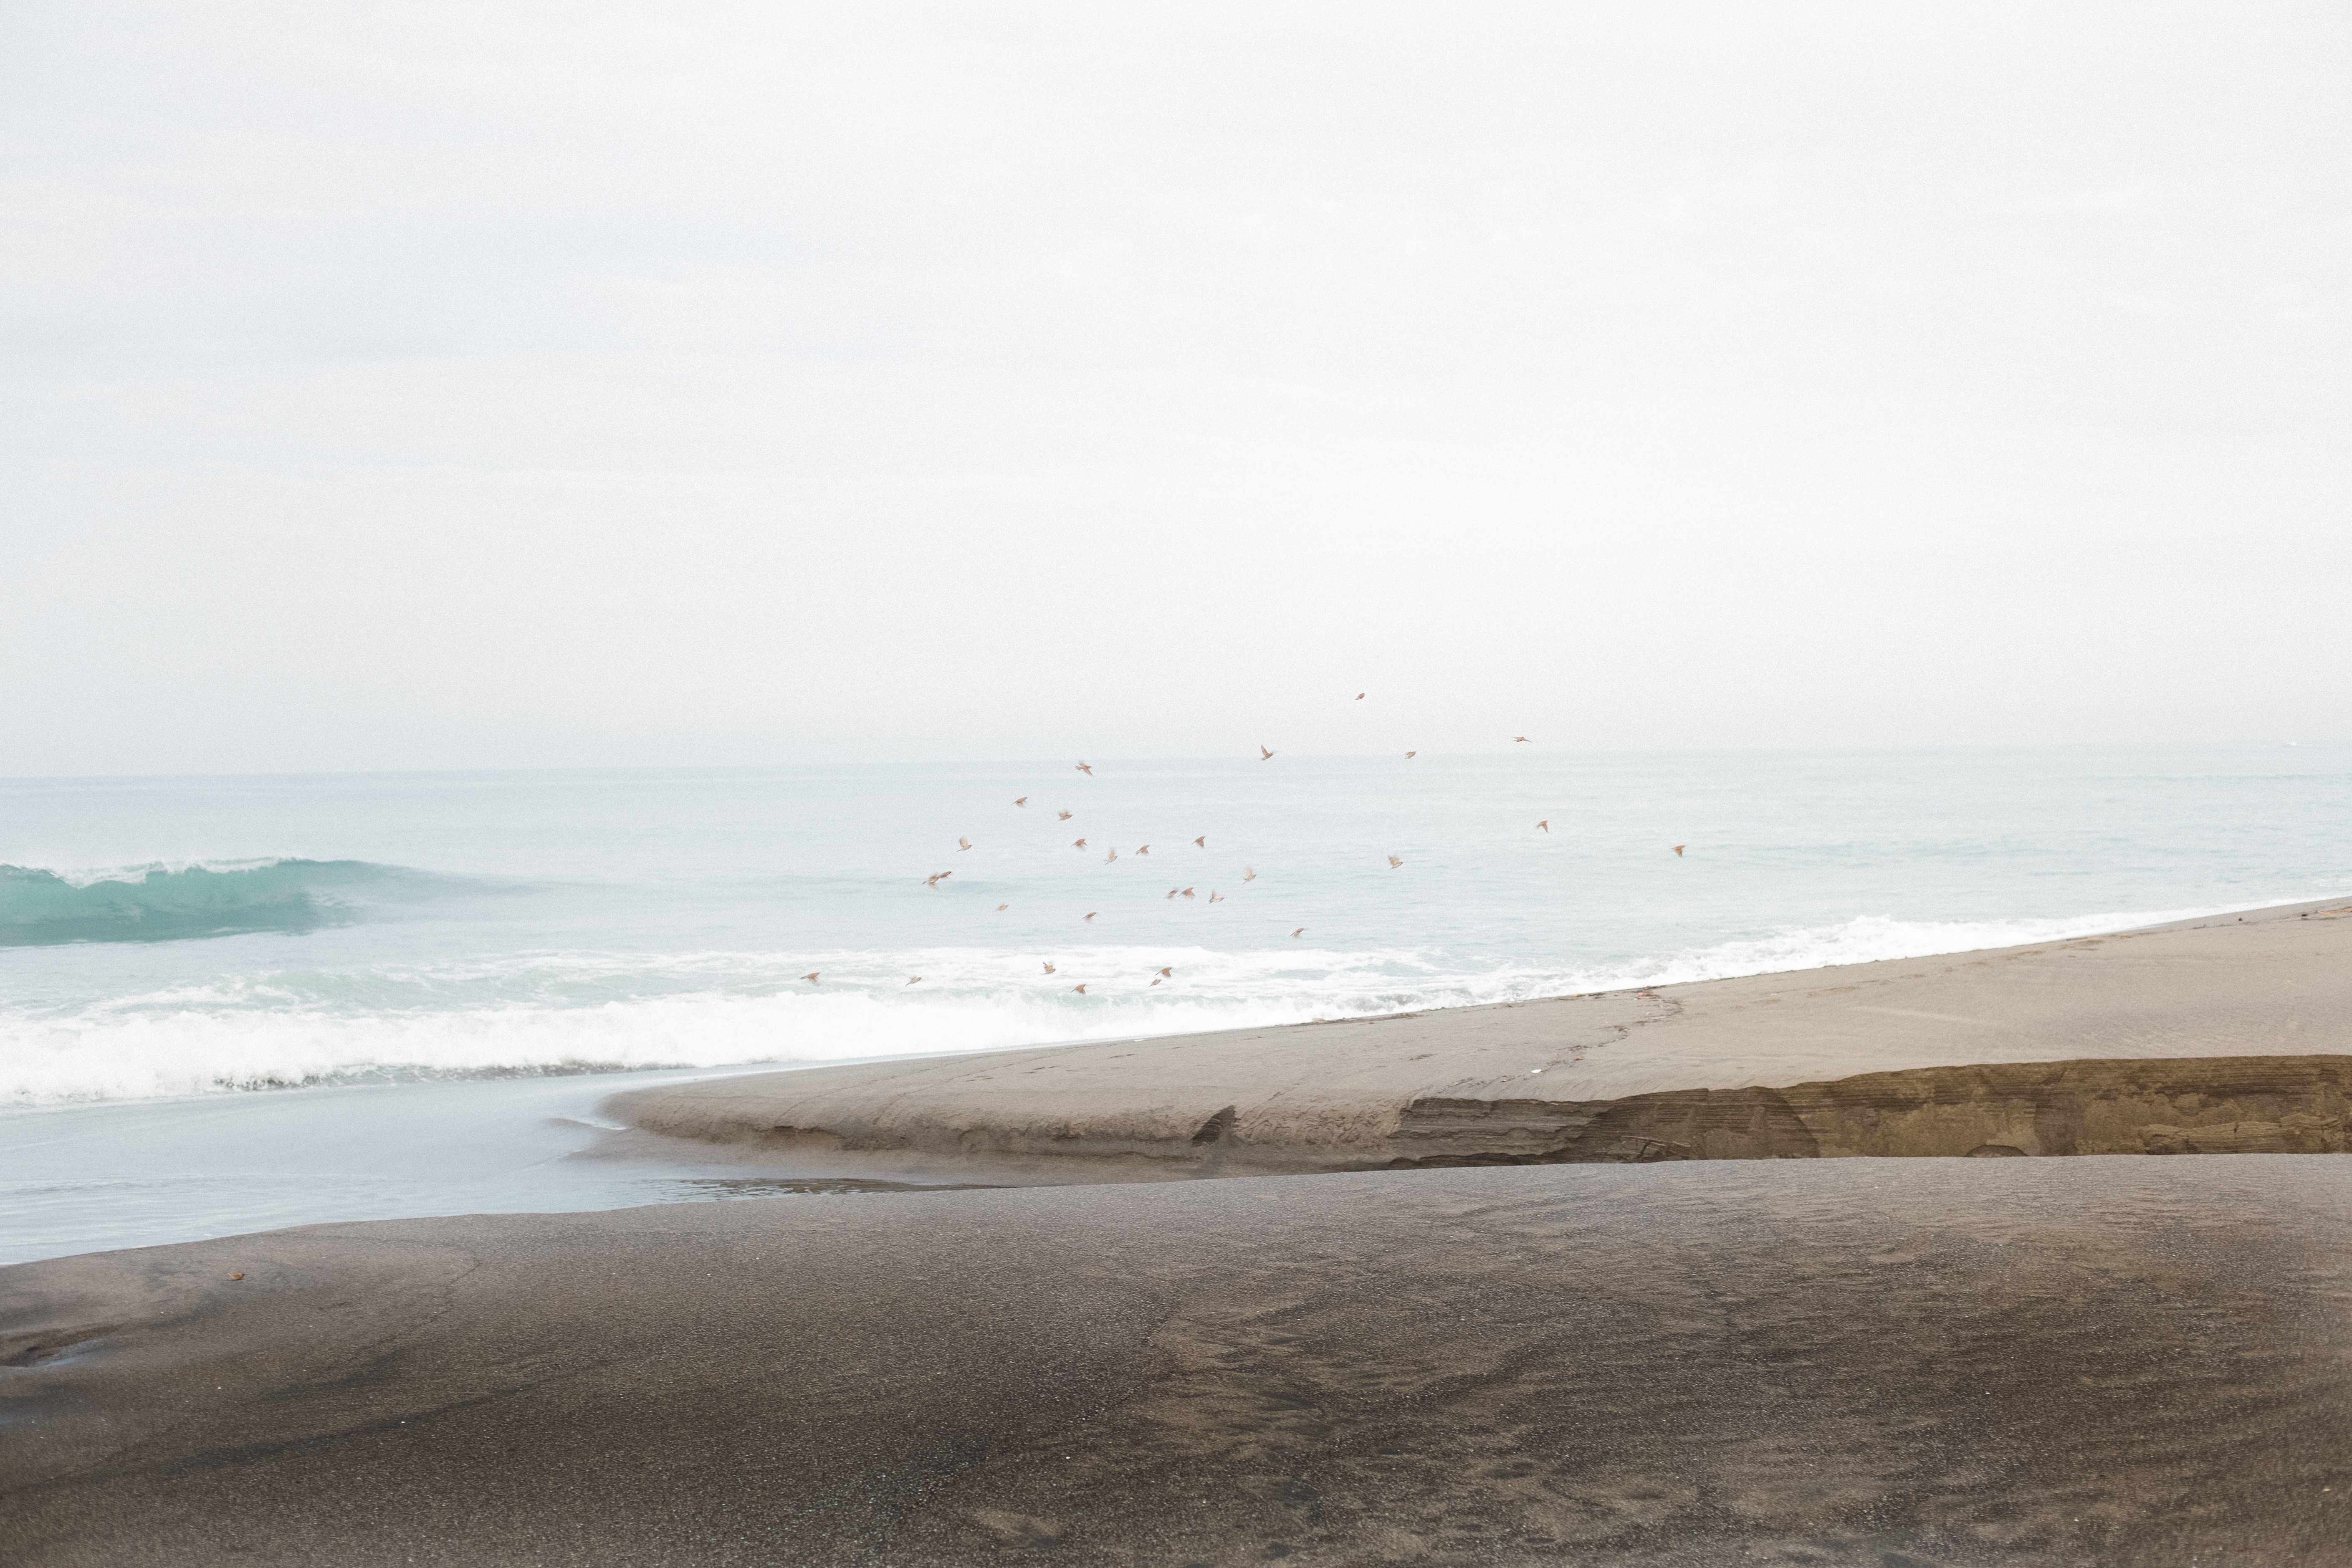
beach, sea, coast, sand, ocean, horizon, shore, wave, bay, material, body of water, cape, wind wave